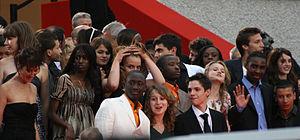
Descente des marches des acteurs après la présentation du film Entre les murs au Festival de Cannes 2008.
Entre les murs est un film français réalisé par Laurent Cantet, sorti en 2008. Il s'agit d'une adaptation du roman éponyme de François Bégaudeau, lequel a joué le rôle principal du film et cosigné l'adaptation avec Laurent Cantet et Robin Campillo. L'histoire s'inspire du vécu de l'auteur lorsqu'il enseignait au Collège Mozart, un établissement parisien situé en ZEP.